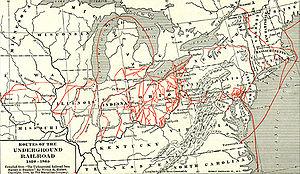
Le chemin de fer clandestin était un réseau de routes clandestines utilisées par les esclaves noirs américains pour se réfugier au-delà de la ligne Mason-Dixon et jusqu’au Canada avec l'aide des abolitionnistes qui adhéraient à leur cause.